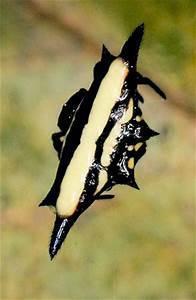
spider